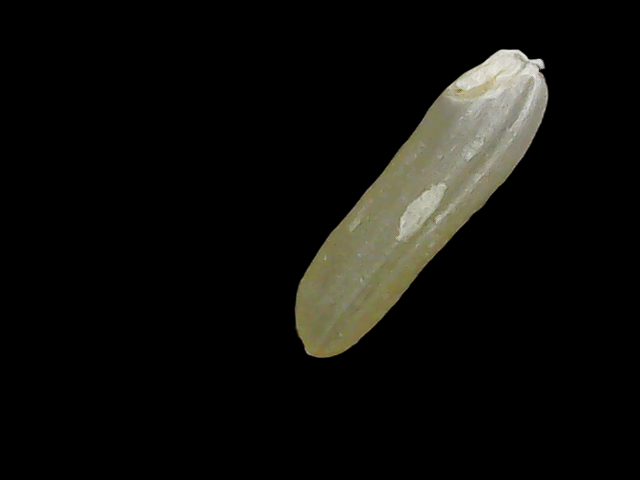
Rice variety: Binadhan19